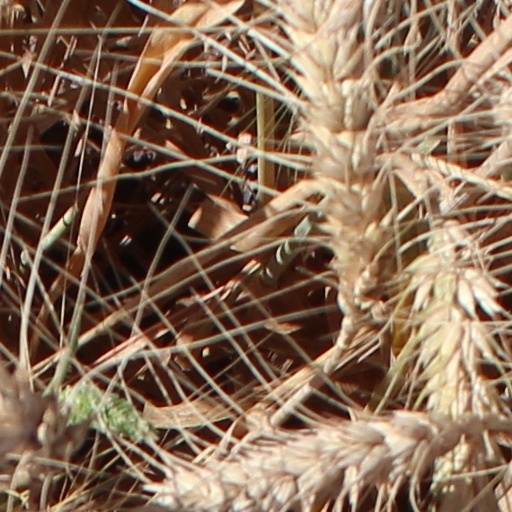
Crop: wheat